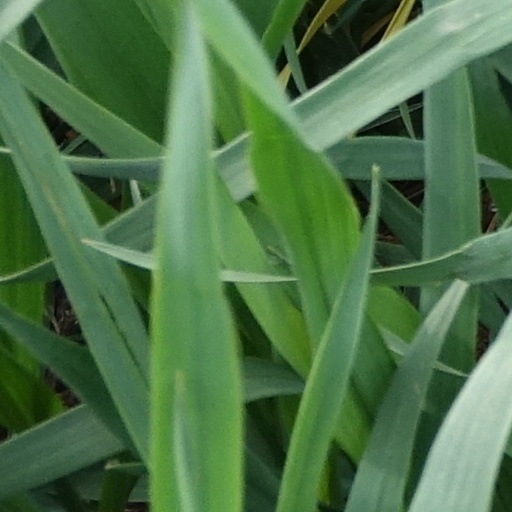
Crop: wheat